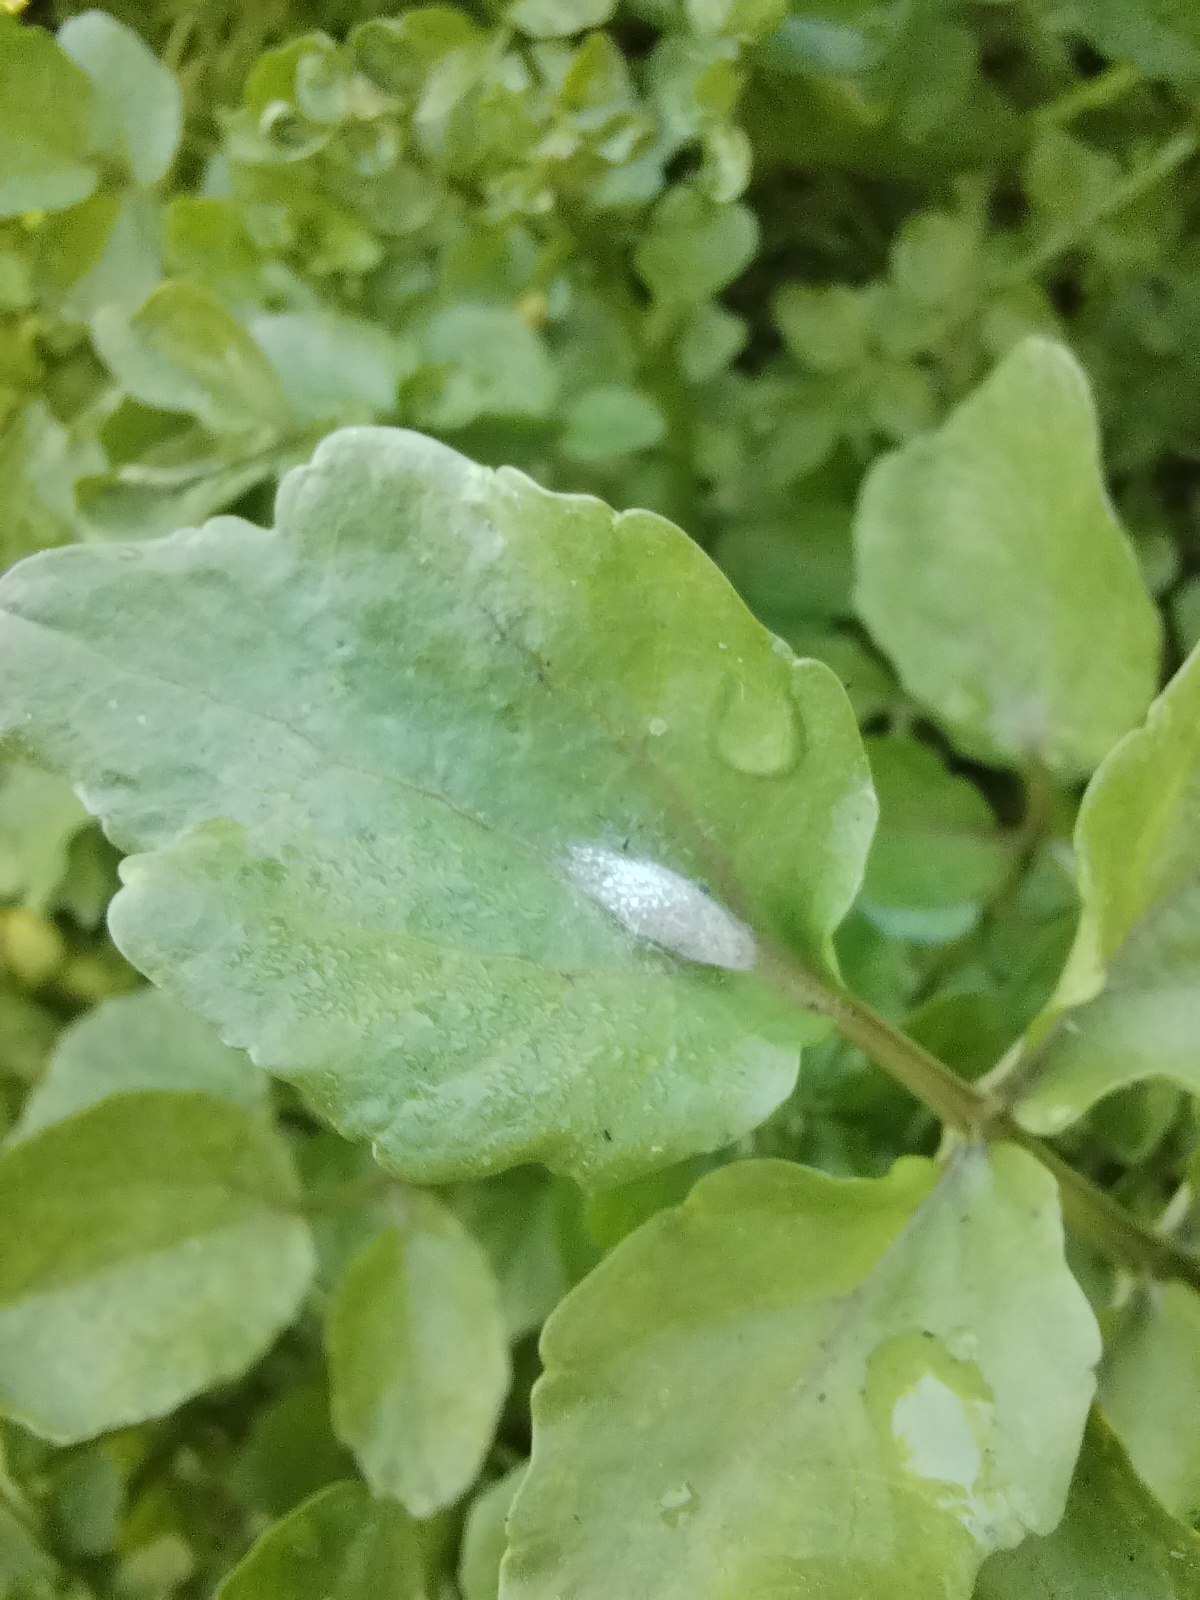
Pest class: diamondback_moth